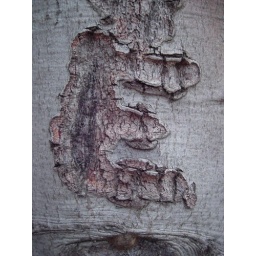
carved in a tree in the forest